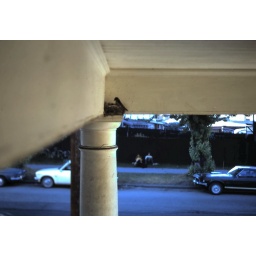
Barn swallows at Bidwell Street house in Vancouver's West End 1971. Also some nice cars parked on the street.